René Touzet

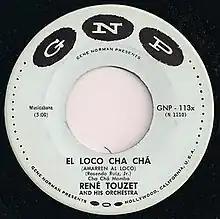
GNP 113 – "El Loco Cha Cha" (1956)

After forming his own jazz orchestra in the mid-1950s, he successfully recorded eleven albums with producer Gene Norman on his GNP Crescendo label over a nine-year period between 1955–1964, and performed regularly at Norman's Crescendo nightclub. One of his best-known arrangements of this period, "El Loco Cha Cha", provided R&B singer Richard Berry with the basis, or "riff", for his classic pop song "Louie Louie". Touzet remained a popular bandleader through the 1960s, incorporating "pachangas" and other new rhythms into his compositions, without losing touch with the "boleros" and cha-cha rhythms that first brought him fame.